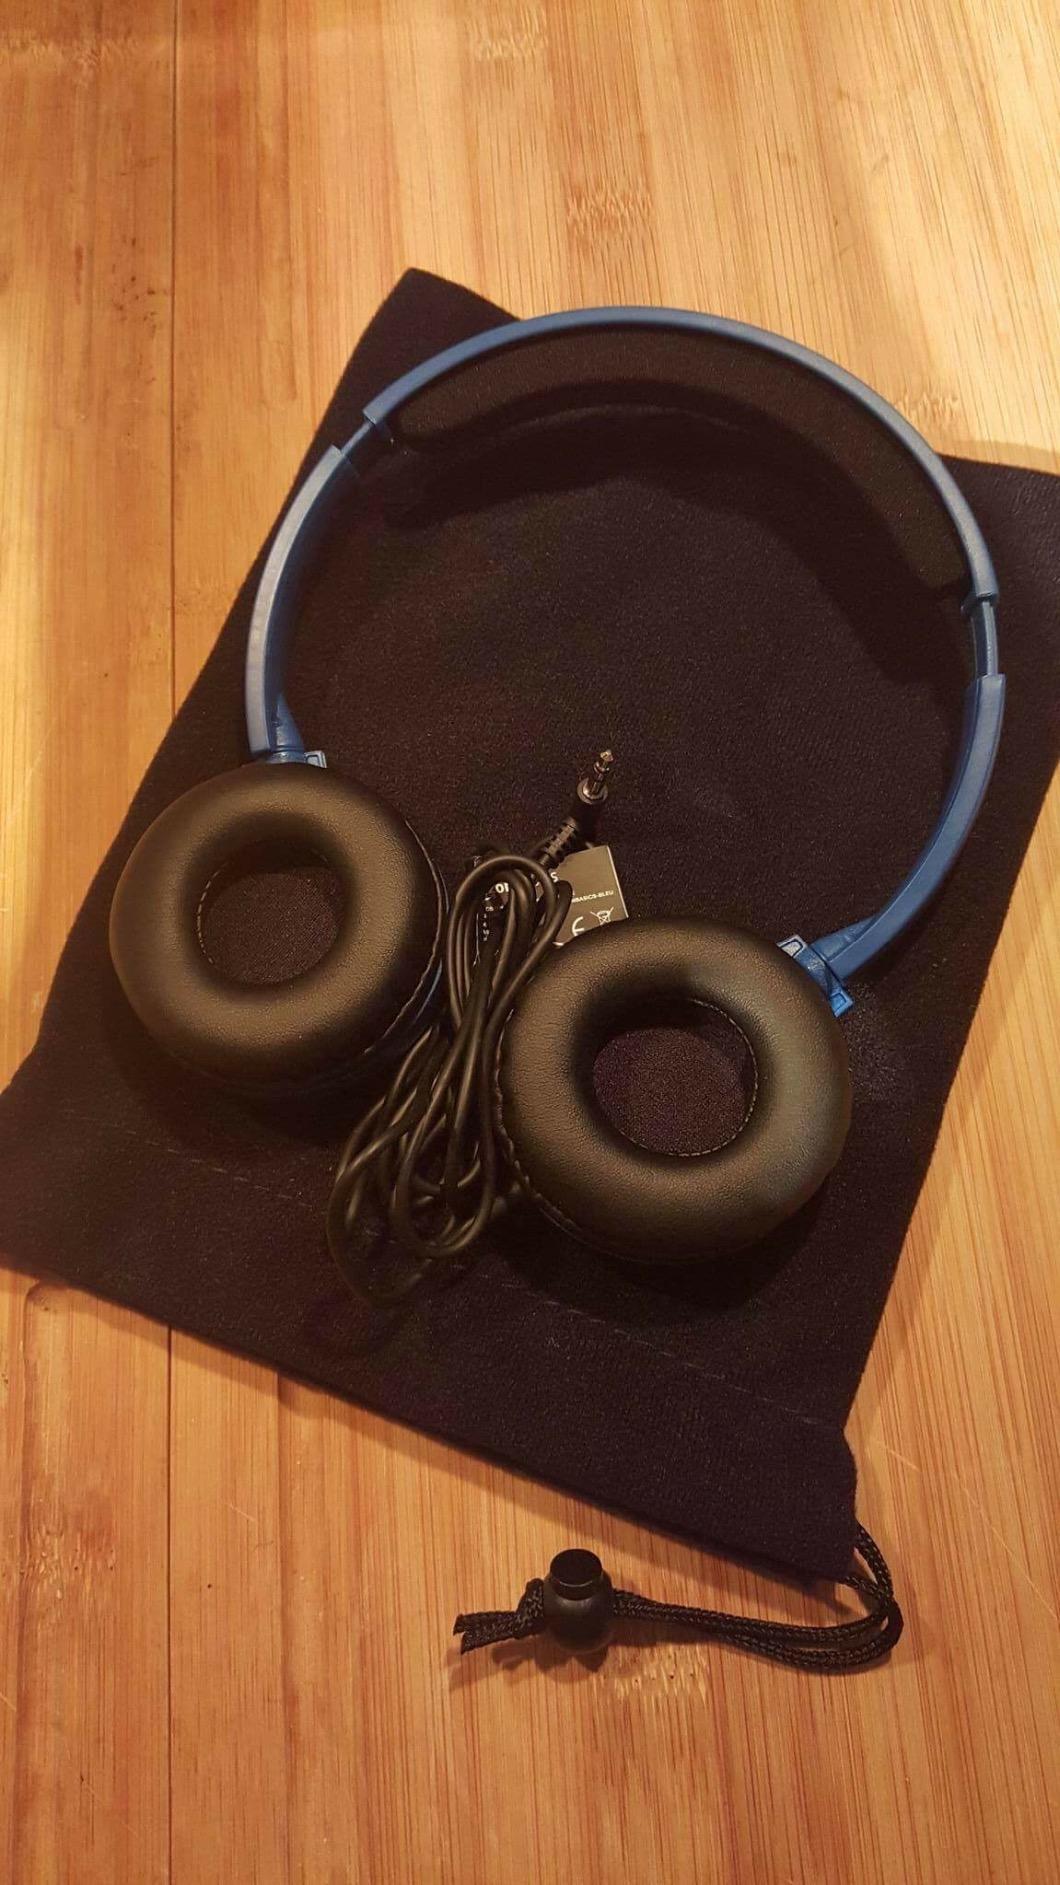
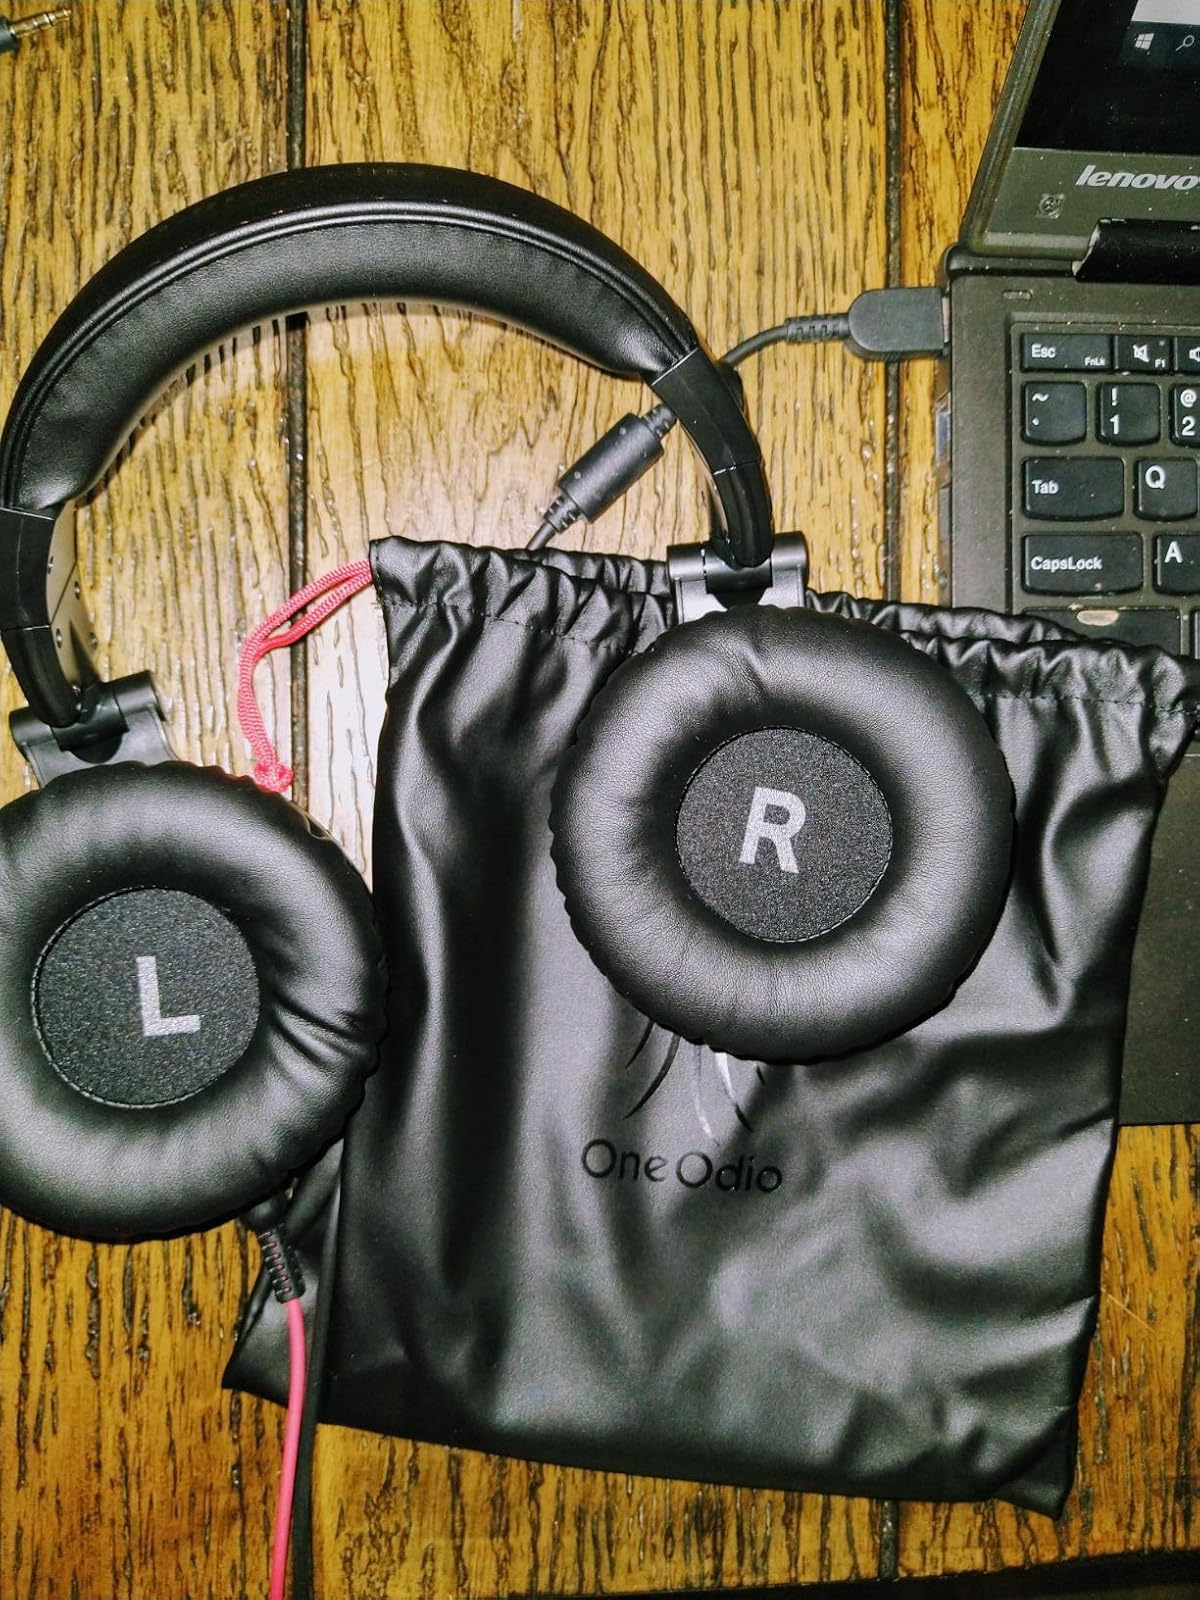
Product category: headphones
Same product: no